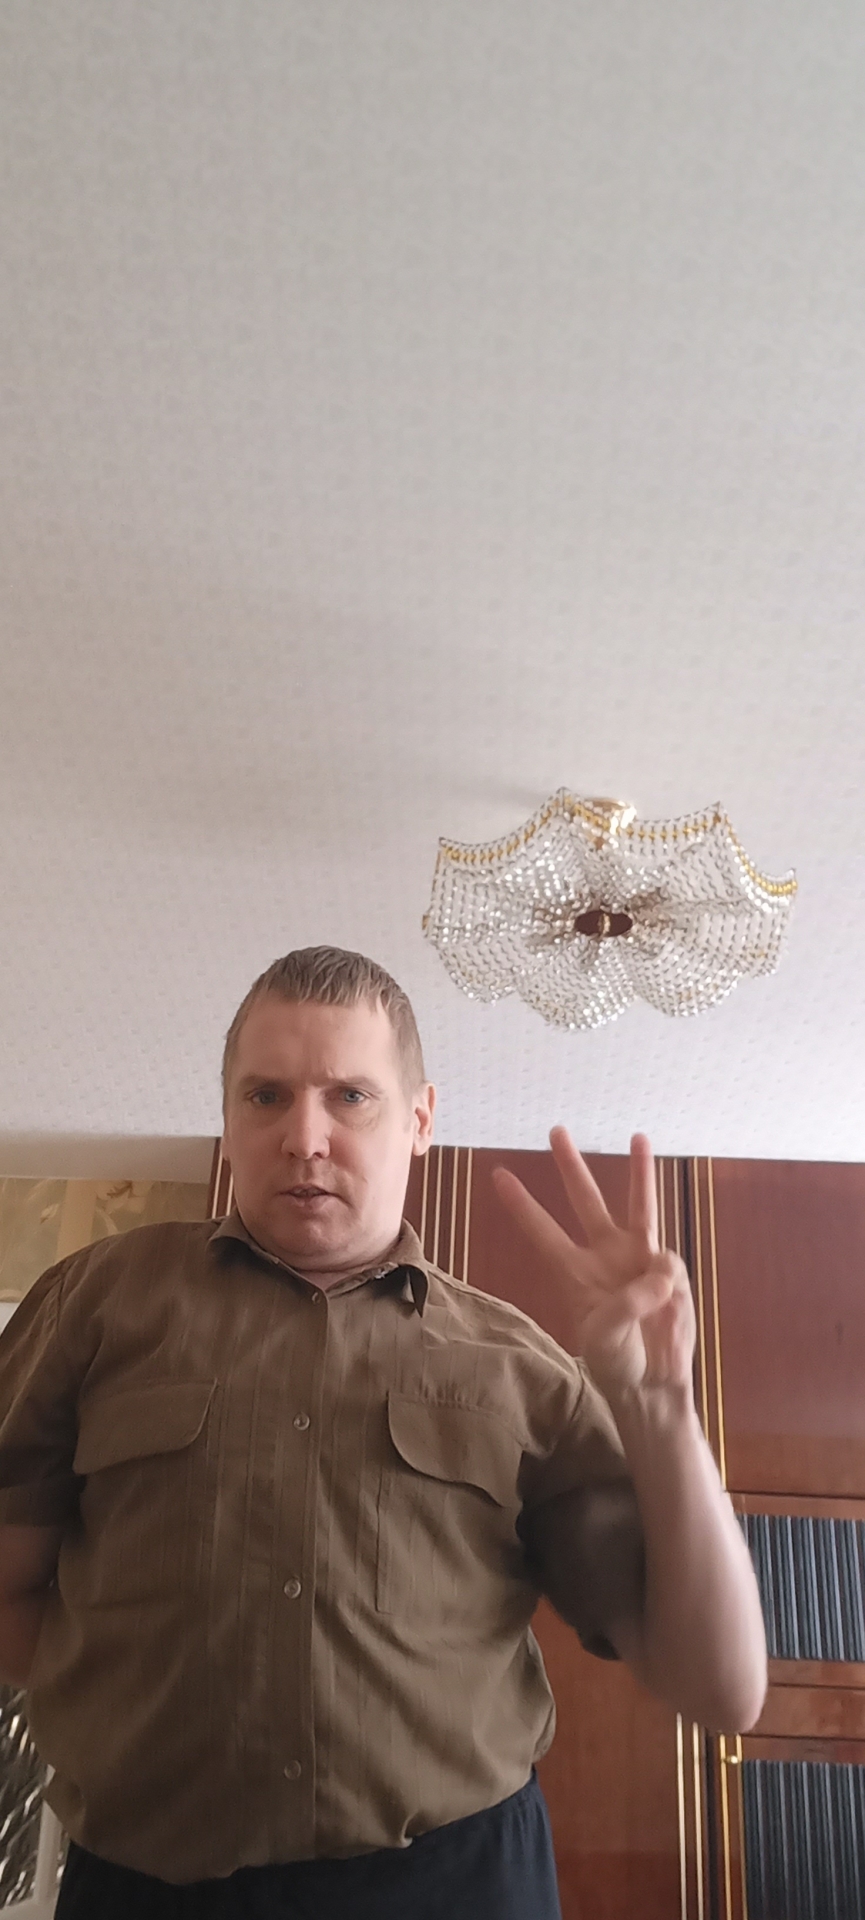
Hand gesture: three